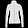
Label: Coat